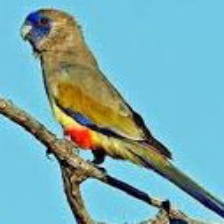
Species: EASTERN BLUEBONNET
Scientific name: NORTHIELLA HAEMATOGASTER